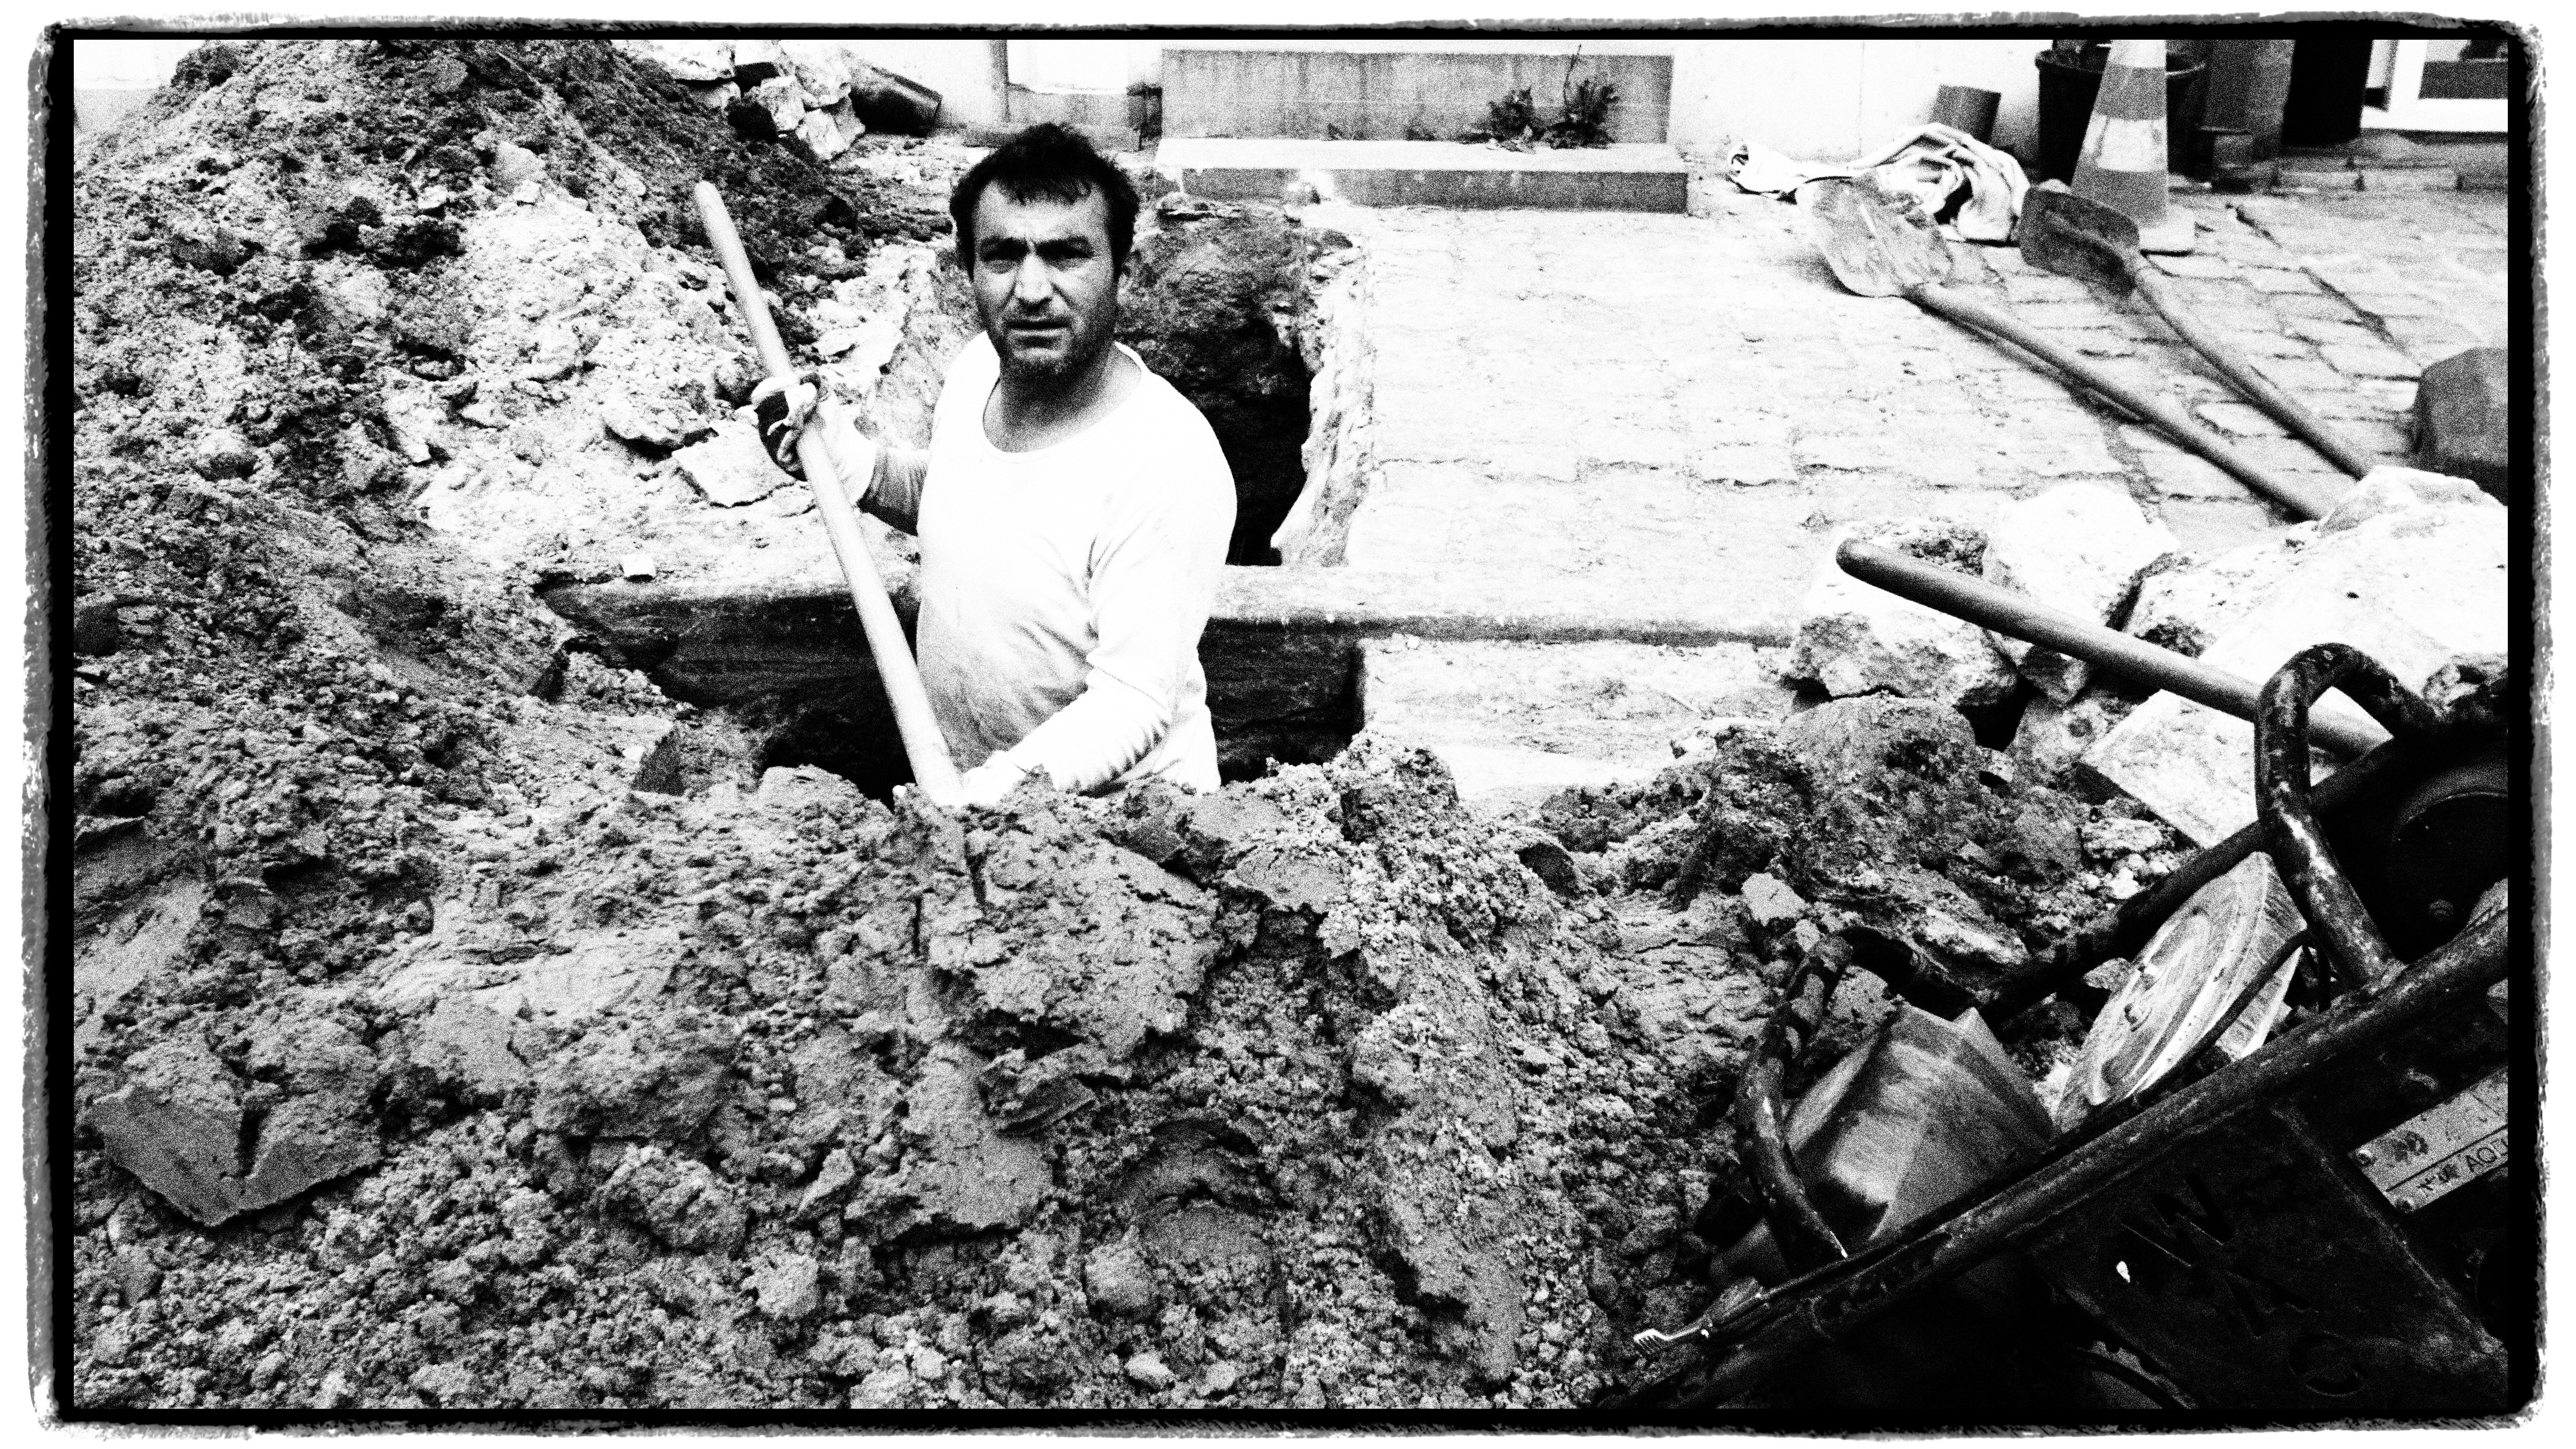
black and white, white, street, photography, ebook, training, black, monochrome, streetphotography, flickr, thomas, video, olympus, photograph, omd, image, fuji, leica, monochrom, leuthard, hcb, thomasleuthard, monochrome photography